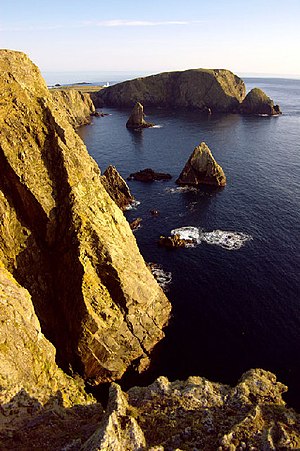
Fair Isle
Klipper på øens vestside set mod Malcolm's Head.
Fair Isle er en shetlandsk ø med 55 indb. mellem Orkney og Shetlandsøerne, 40 km fra Sumburgh på øen Mainland.